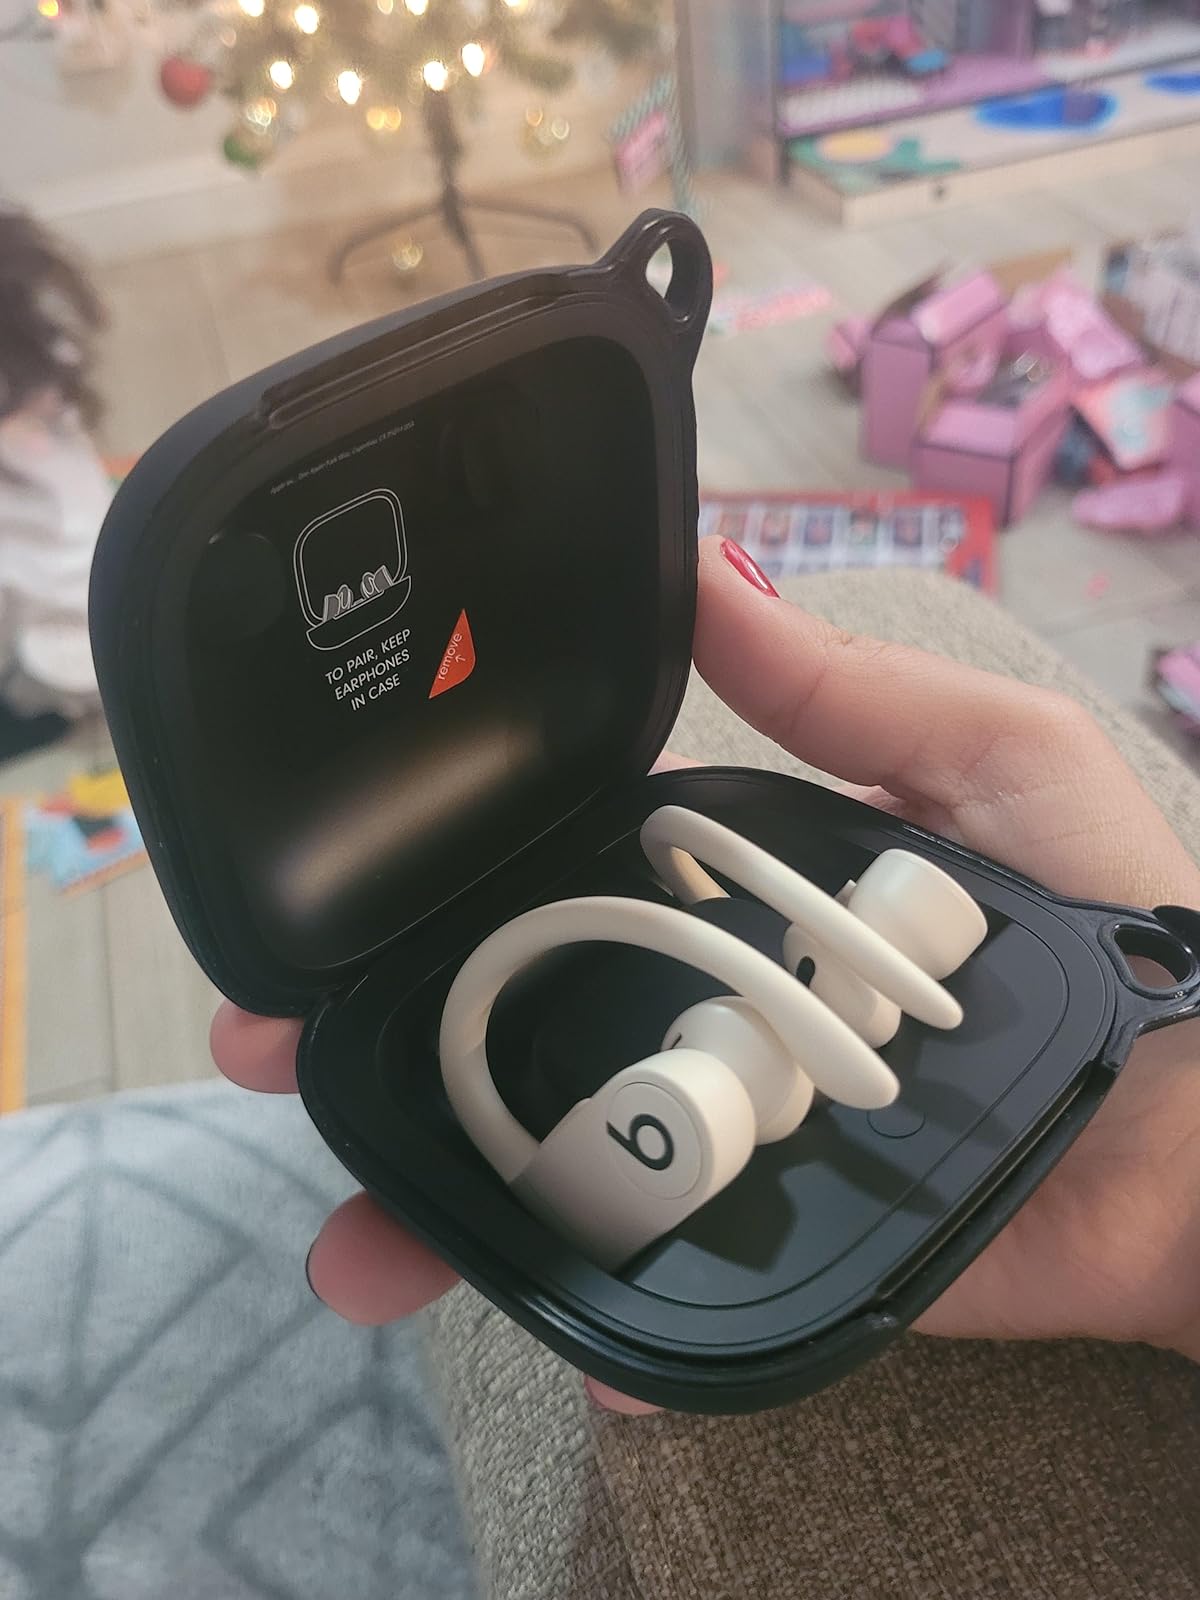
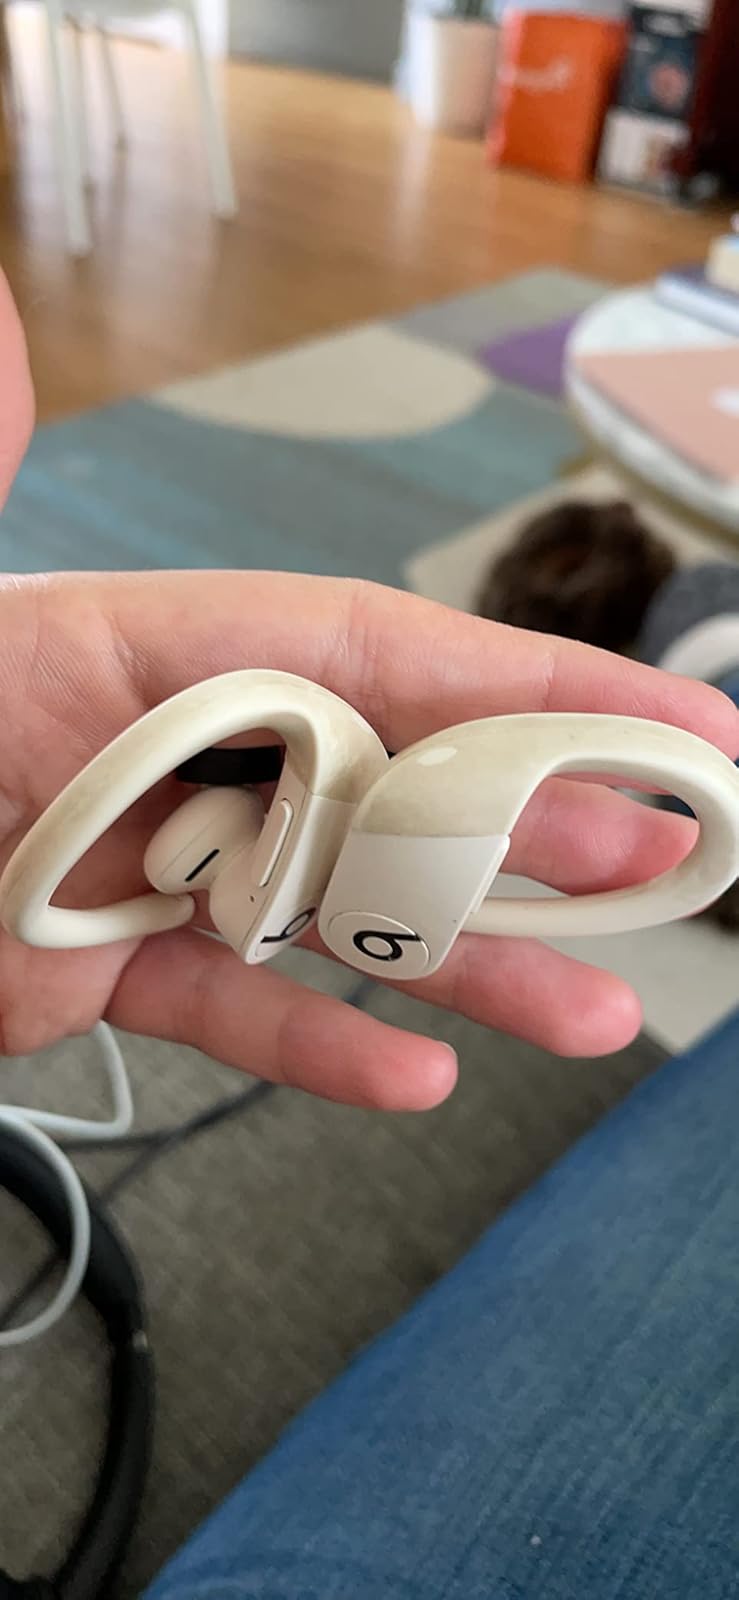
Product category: earbuds
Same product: yes